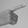
ASL letter: G